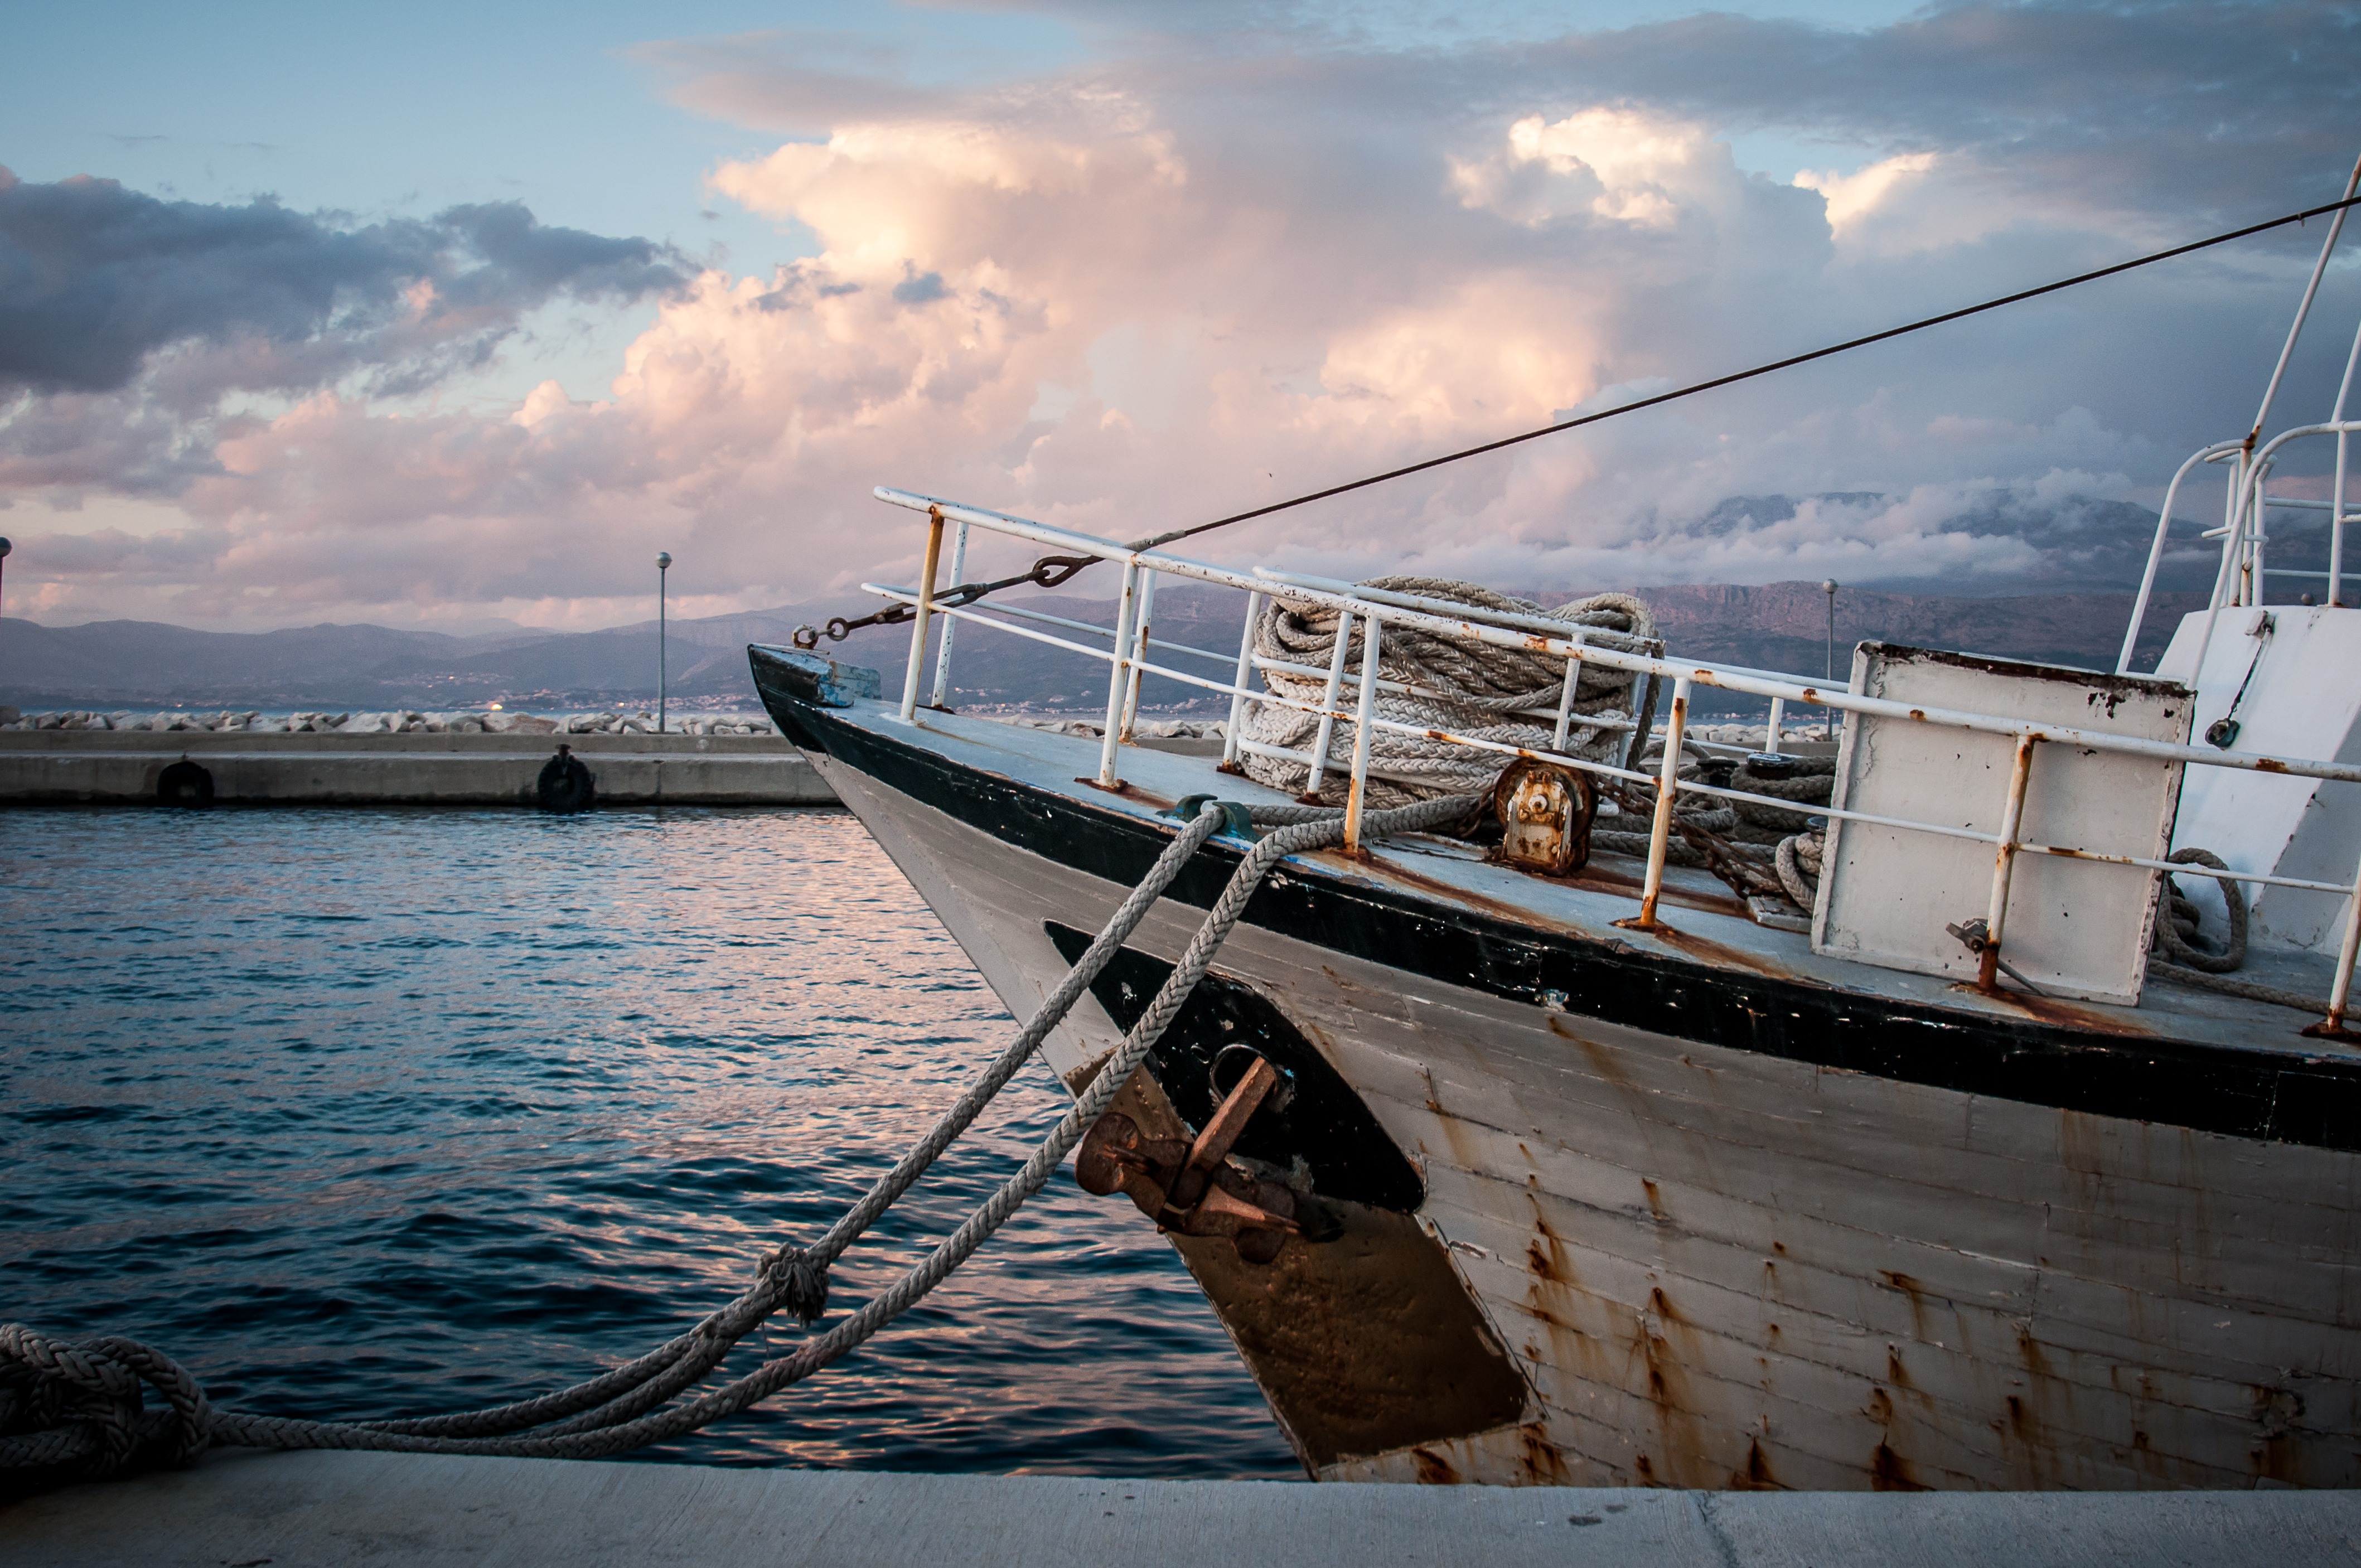
sea, coast, water, sky, boat, old, ship, boot, reflection, vehicle, fishing, harbor, port, clouds, watercraft, stainless, fishing vessel